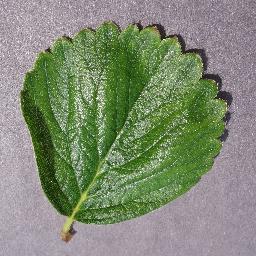
Label: Strawberry___healthy